Reader (liturgy)

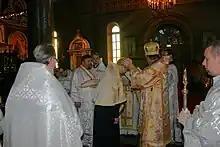
The ordination of a reader in Finland

In some Christian denominations, a reader or lector is the person responsible for reading aloud excerpts of scripture at a liturgy. In early Christian times the reader was of particular value due to the rarity of literacy.